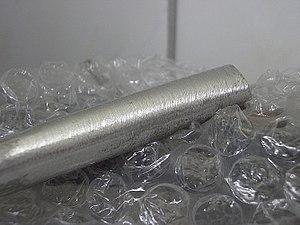
Le cadmium est l'élément chimique de numéro atomique 48, de symbole Cd. Le corps simple cadmium est un métal.